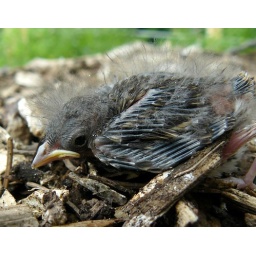
little chick on the flower bed floor under an evergreen tree.